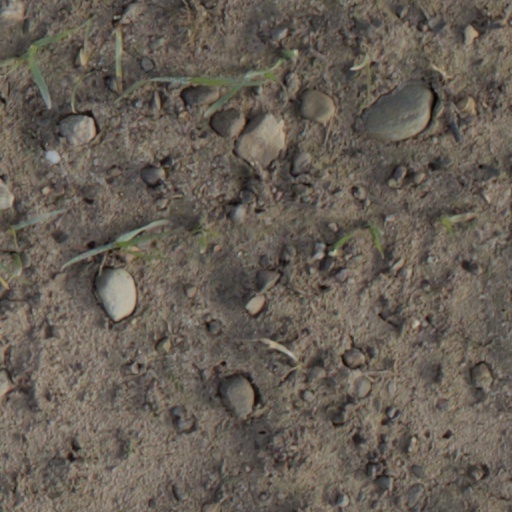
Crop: wheat